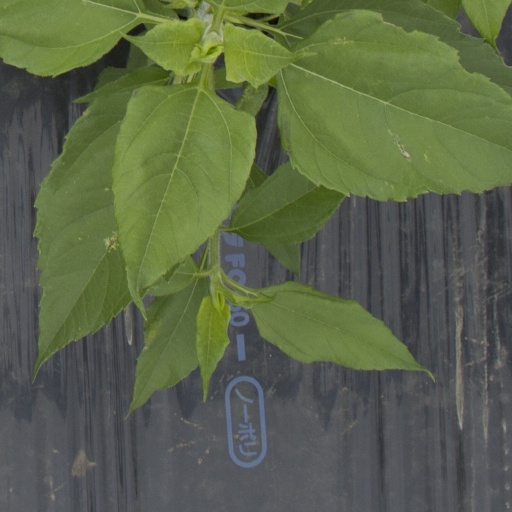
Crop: Jerusalem artichoke